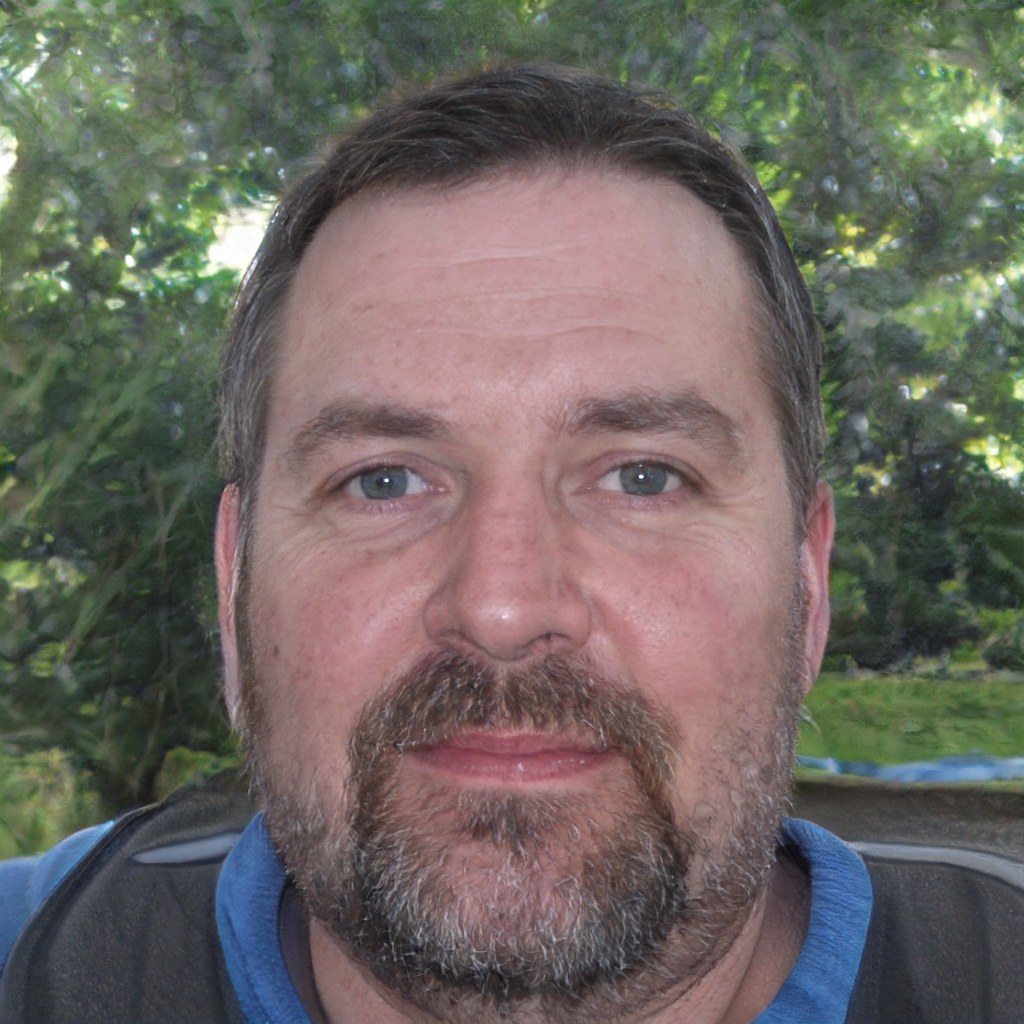
Gender: Male